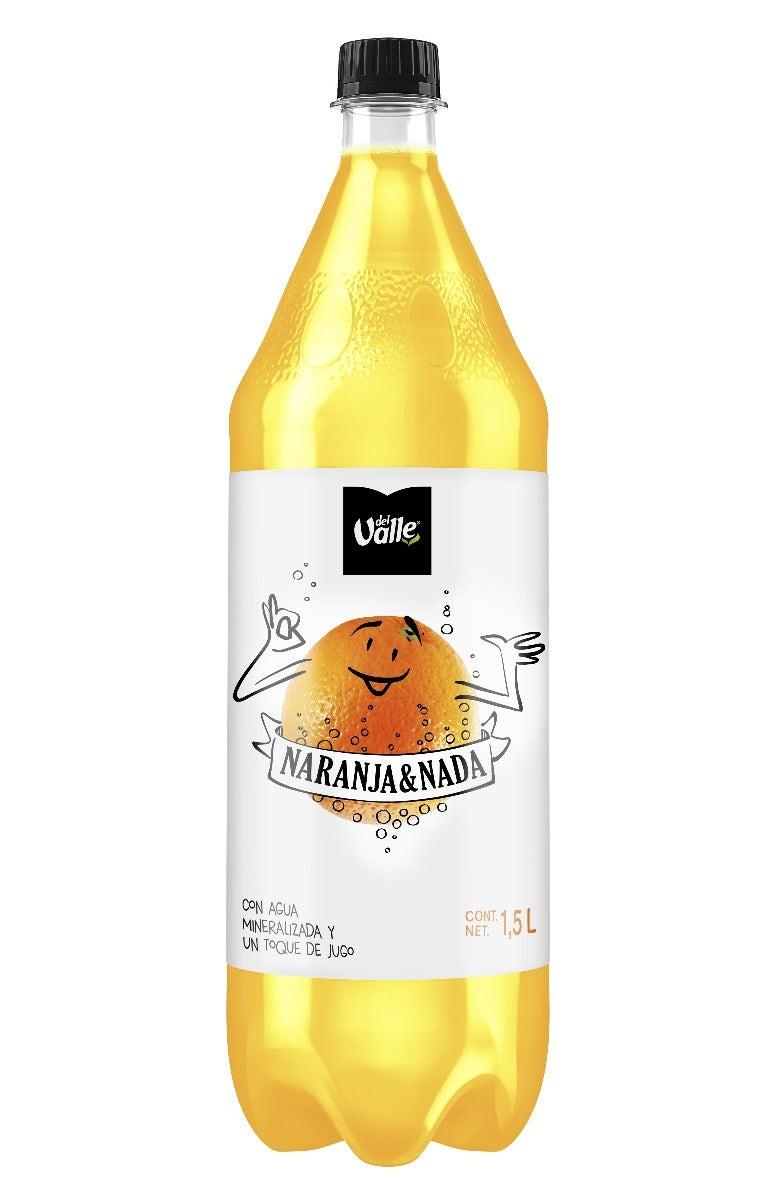
A Mineralized Water Del Valley orange flavor in a 1.5-liters plastic bottle